Grand antiprism

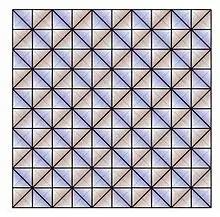
100 tetrahedra in a 10×10 array forming the Clifford torus boundary in the 600-cell and grand antiprism.

In addition the 300 tetrahedra can be partitioned into 10 disjoint Boerdijk–Coxeter helices of 30 cells each that close back on each other. The two pentagonal antiprism tubes, plus the 10 BC helices, form an irregular discrete Hopf fibration of the grand antiprism that Hopf maps to the faces of a pentagonal antiprism. The two tubes map to the two pentagonal faces and the 10 BC helices map to the 10 triangular faces.